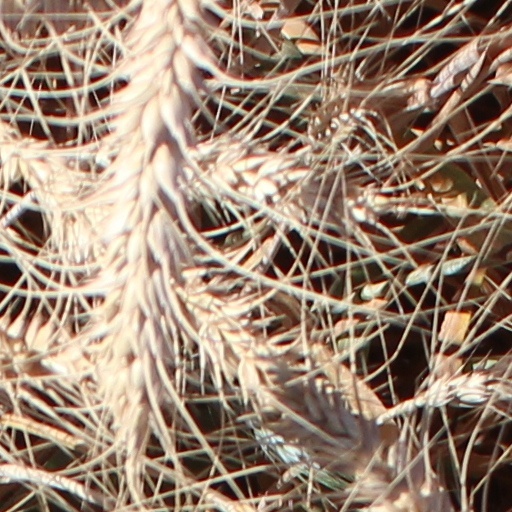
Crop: wheat